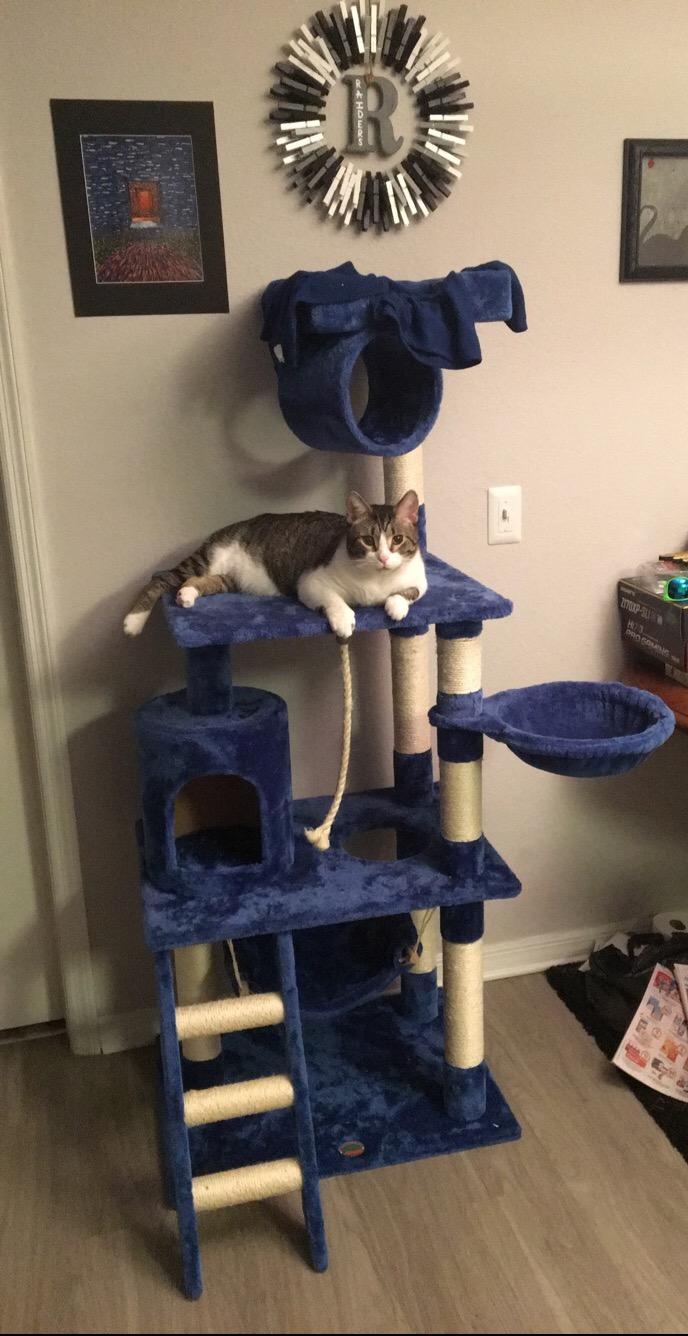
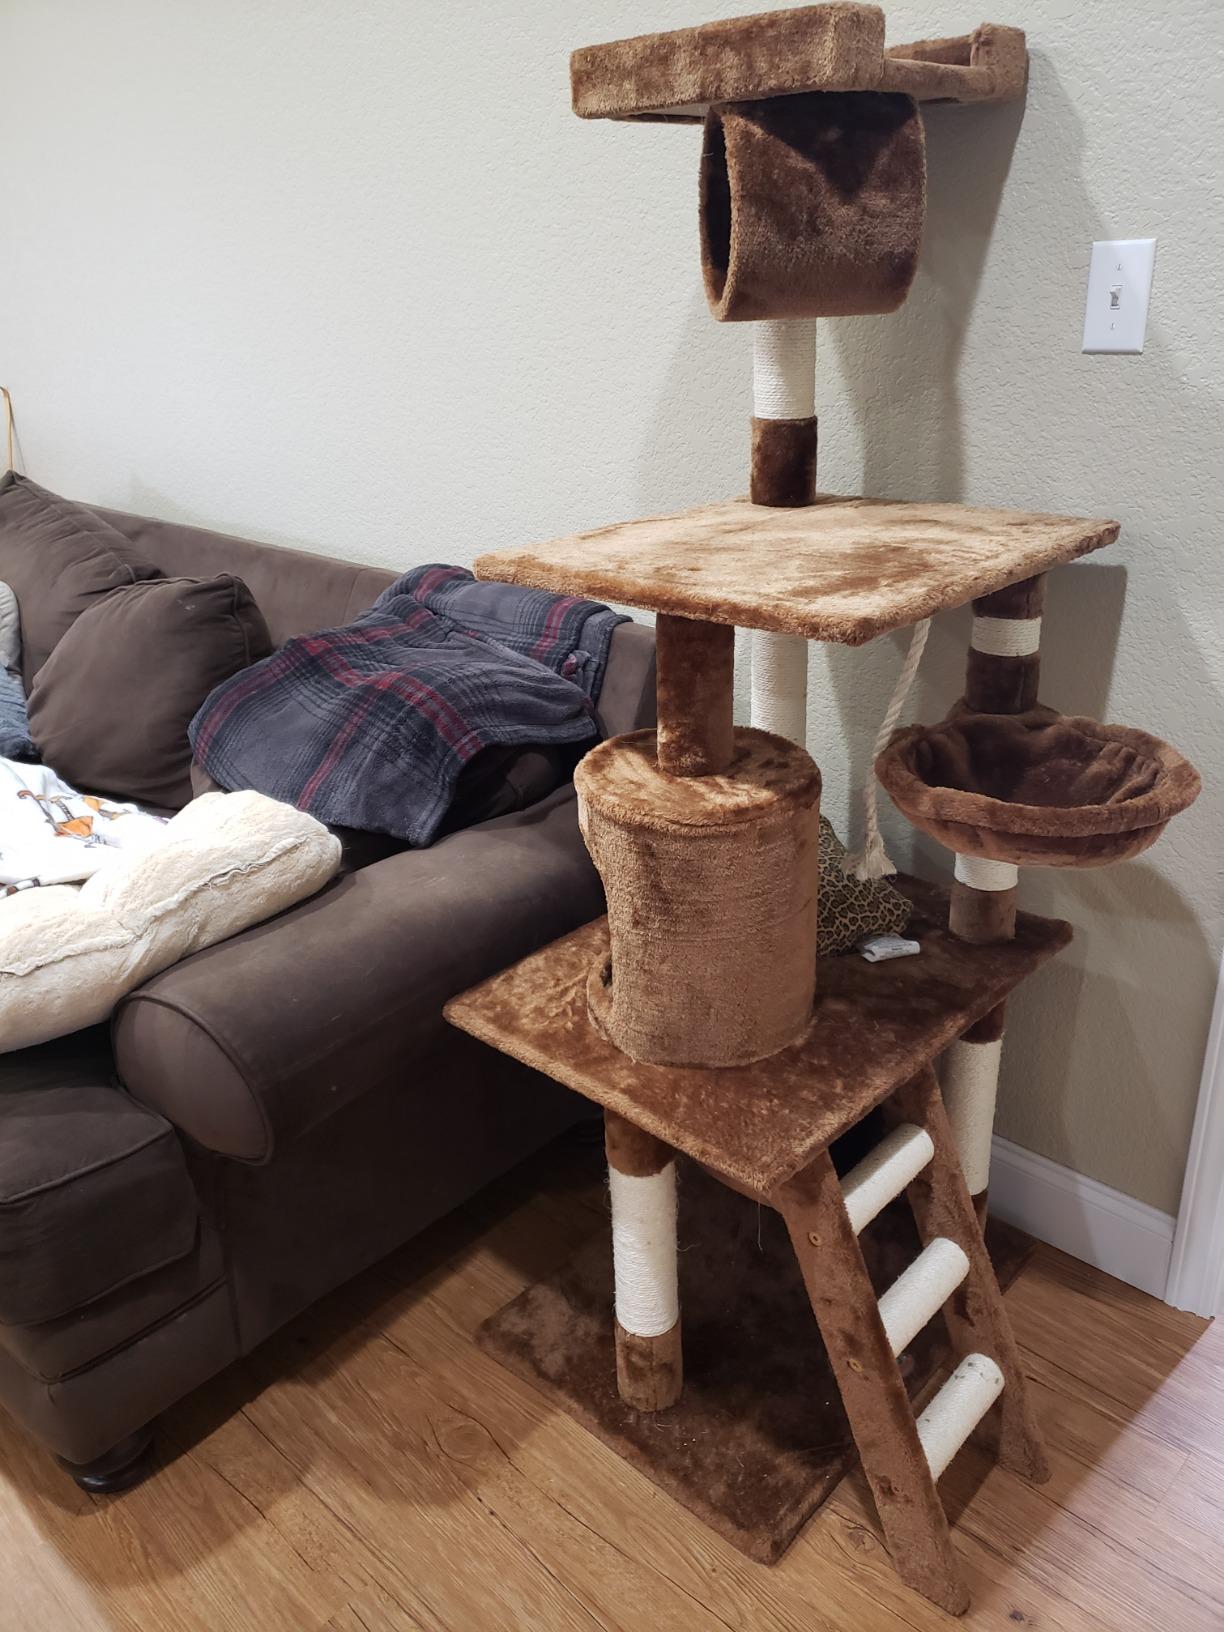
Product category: items_cat tree
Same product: no